Environmental issues with coral reefs

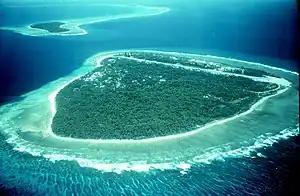
Island with fringing reef off Yap, Micronesia. Coral reefs are dying around the world.

Human activities have substantial impact on coral reefs, contributing to their worldwide decline. Damaging activities encompass coral mining, pollution (both organic and non-organic), overfishing, blast fishing, as well as the excavation of canals and access points to islands and bays. Additional threats comprise disease, destructive fishing practices, and the warming of oceans. Furthermore, the ocean's function as a carbon dioxide sink, alterations in the atmosphere, ultraviolet light, ocean acidification, viral infections, the repercussions of dust storms transporting agents to distant reefs, pollutants, and algal blooms represent some of the factors exerting influence on coral reefs. Importantly, the jeopardy faced by coral reefs extends far beyond coastal regions. The ramifications of climate change, notably global warming, induce an elevation in ocean temperatures that triggers coral bleaching—a potentially lethal phenomenon for coral ecosystems.